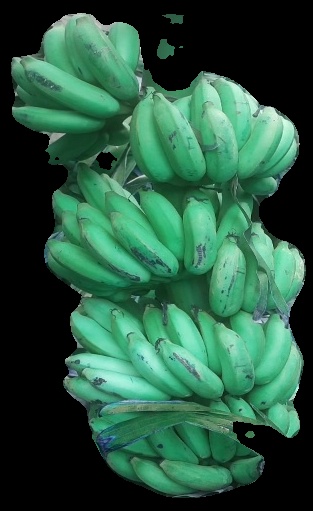
Variety: elakki-bale
Grade: grade1